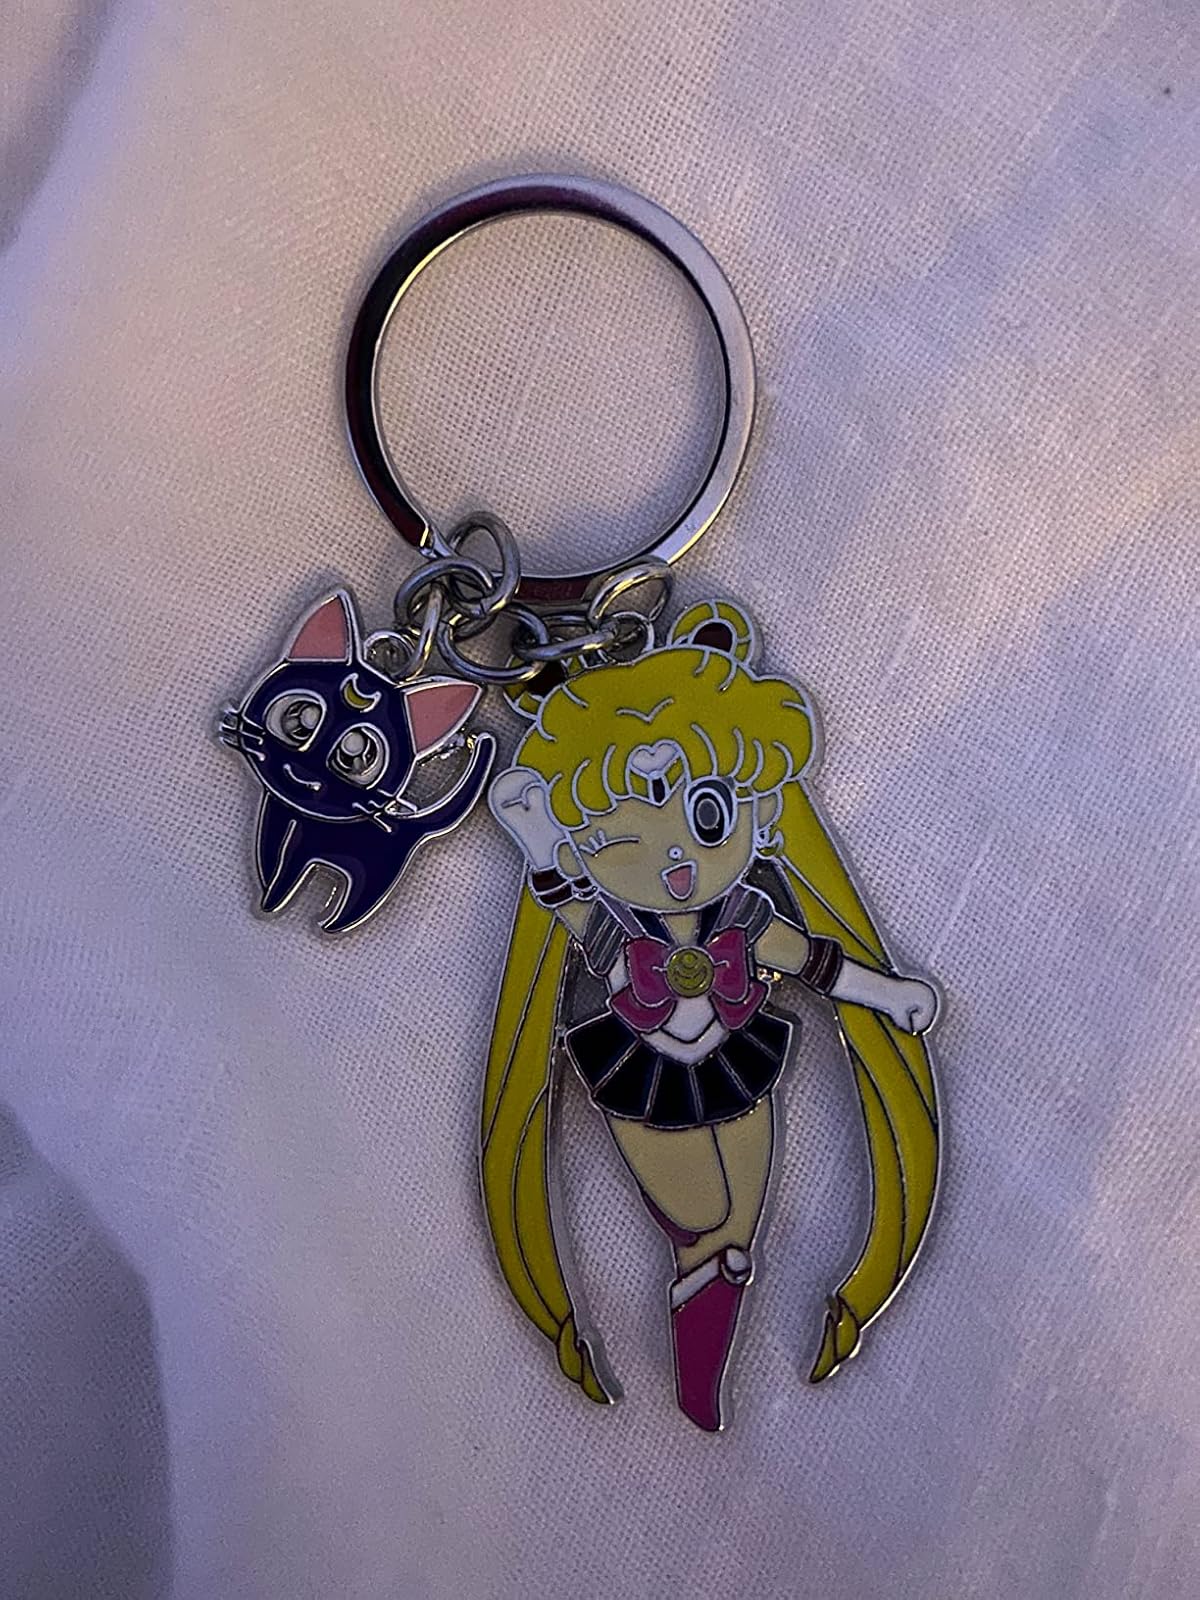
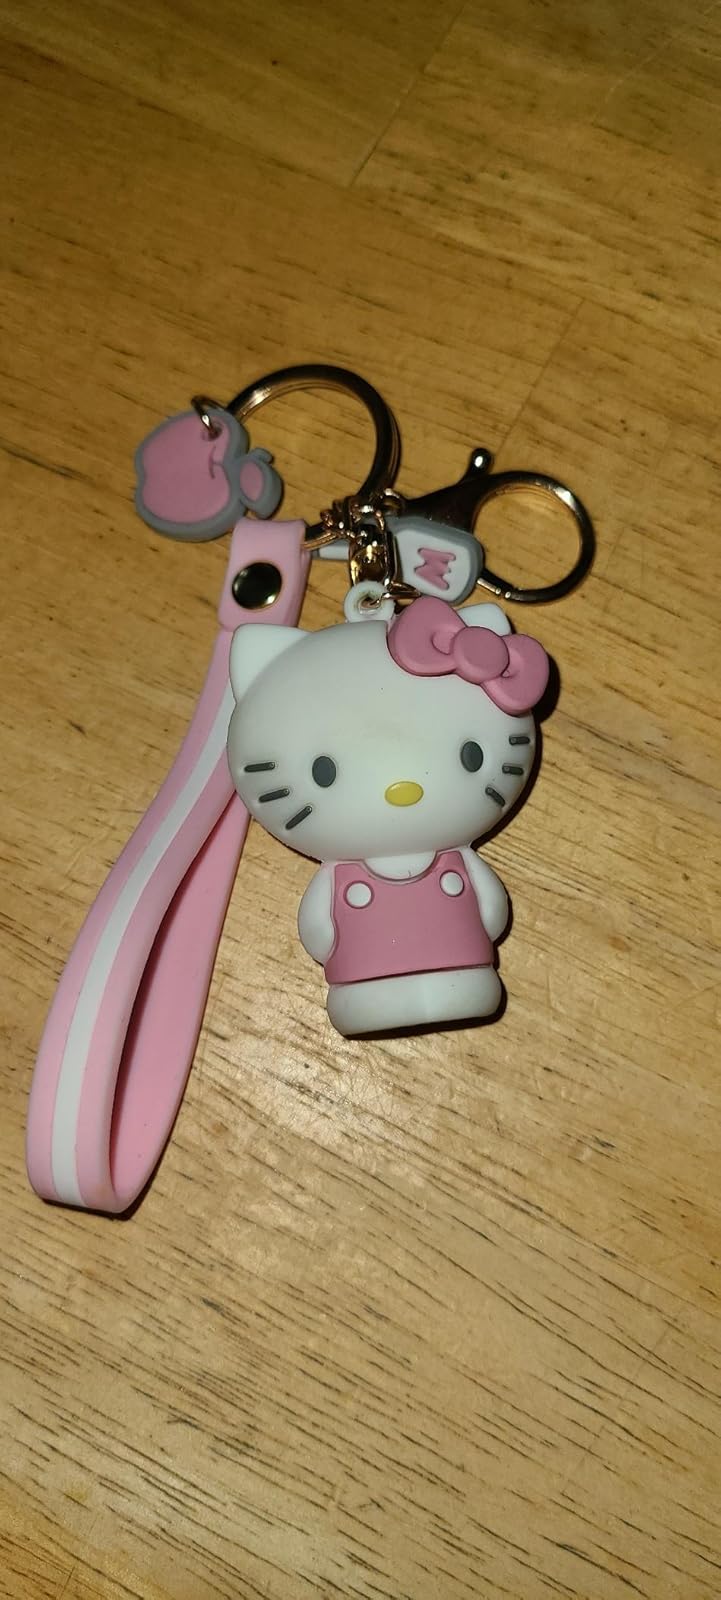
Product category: accessories_keychain
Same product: no